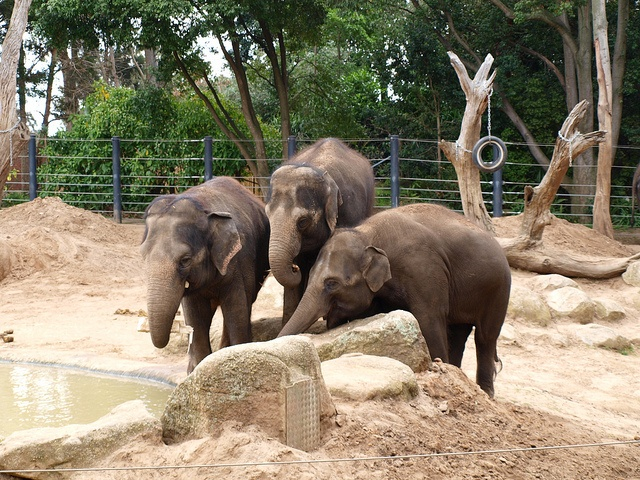
Three elephants are standing in their enclosure next to the water.
three elephants near a body of water behind a fence
Three baby elephants drinking water in a zoo environment.
The three elephants are standing by the water hole.
Three elephants are drinking from a water hole.